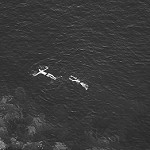
Label: B & W